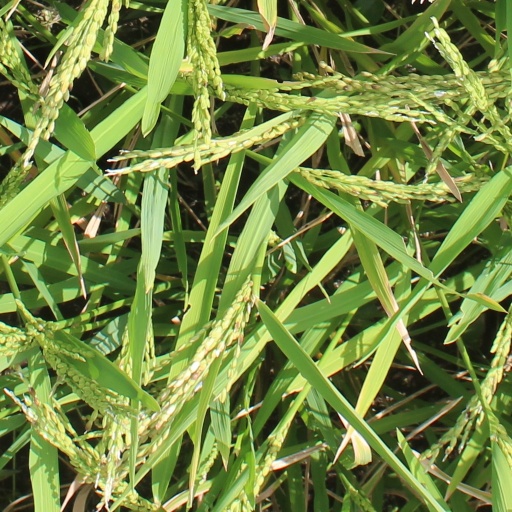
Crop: rice